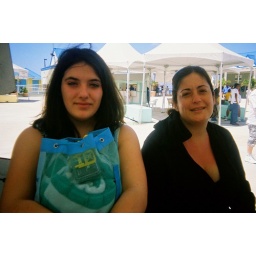
Waiting to go to the turtle farm and swimming with the stingrays in Grand Cayman.